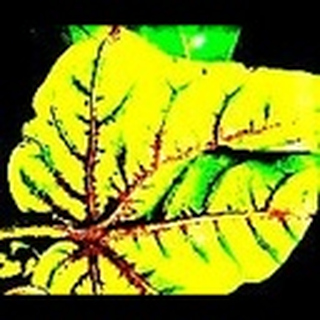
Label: cotton_bacterial_blight